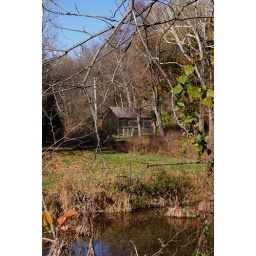
old house by river